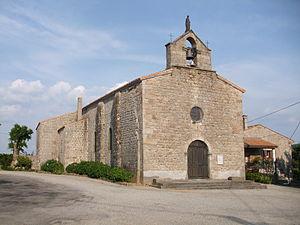
église Notre Dame de l'Assomption
Silhac est une commune française, située dans le département de l'Ardèche en région Auvergne-Rhône-Alpes.